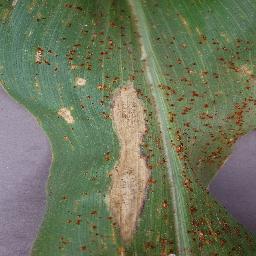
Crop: corn
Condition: (maize)_northern_blight